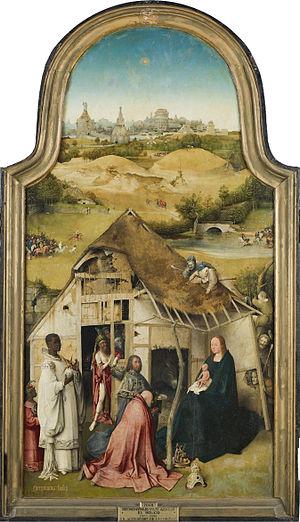
La venue des rois mages sur le lieu de la Nativité de Jésus, épisode de l'Évangile selon Matthieu, est un thème iconographique chrétien populaire de la vie du Christ qui a donné lieu à de multiples interprétations artistiques, notamment des peintures, nommées l’Adoration des mages ou le Cortège des mages. Parmi les plus connues de ces représentations, on peut souligner :